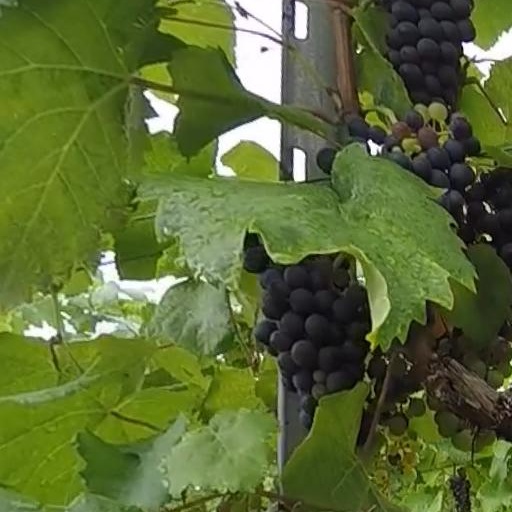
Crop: grape